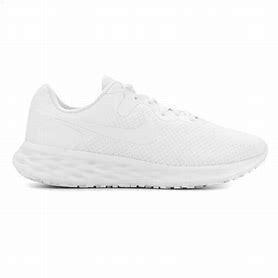
Brand: Nike
Model: Revolution 6 Next Nature